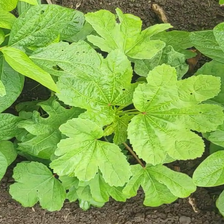
Weed species: Little_Mallow(Malva parviflora)